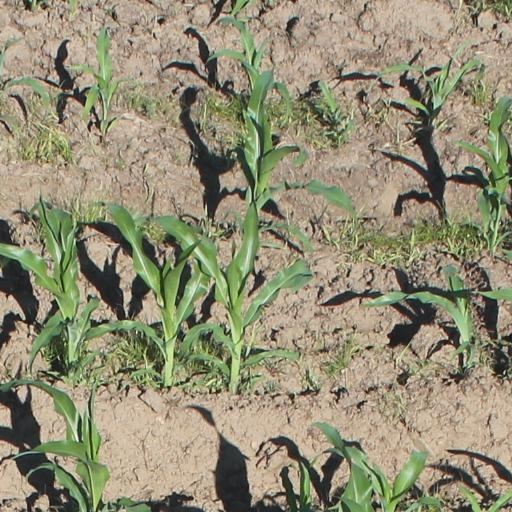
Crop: maize; corn